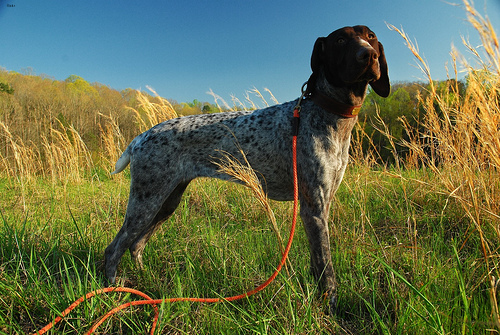
Breed: german shorthaired